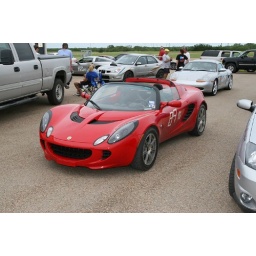
Red car in a sea of silver